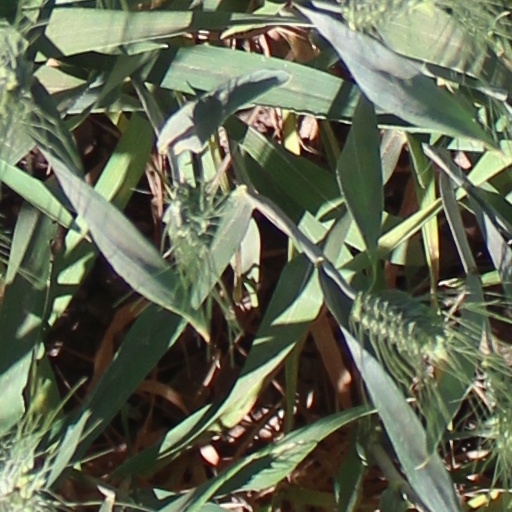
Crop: wheat